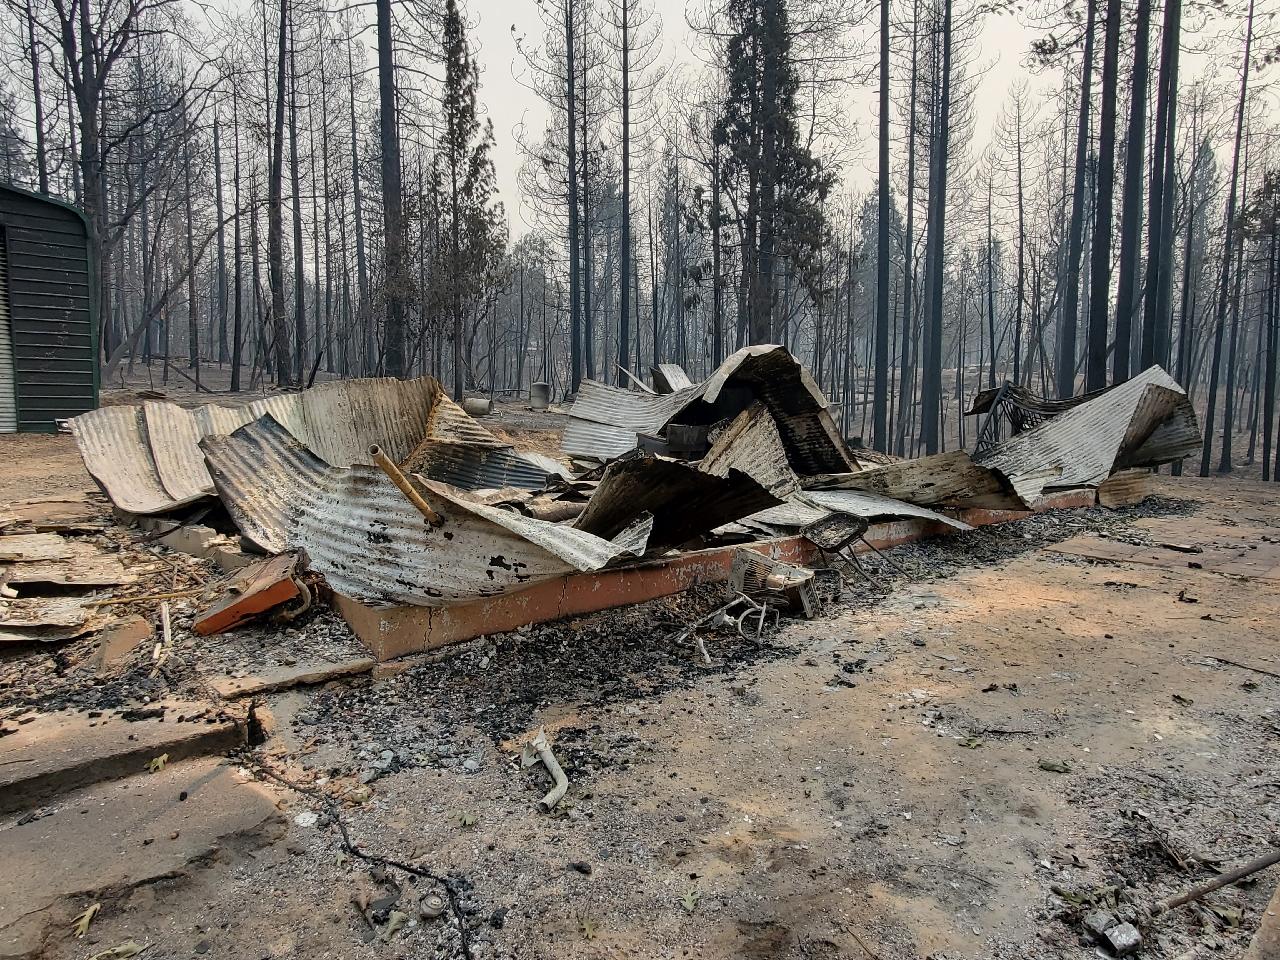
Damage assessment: destroyed